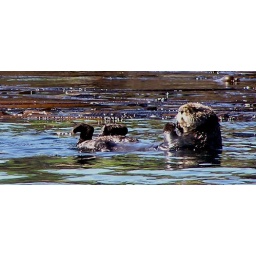
There are literally hundreds of these cute critters near our house on Kodiak Island.